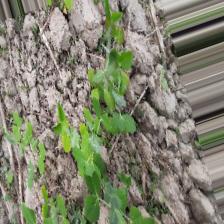
Label: Normal